Kaunas

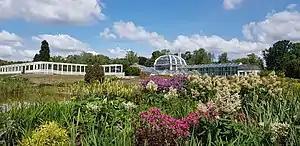
Vytautas Magnus University Botanical Garden

On 14 May 1972, 19-year-old Romas Kalanta, having proclaimed "Freedom for Lithuania!", immolated himself in the garden of the Musical Theatre, after making a speech denouncing the Soviet suppression of national and religious rights. The event broke into a politically charged riot, which was forcibly dispersed by the KGB and Militsiya. It led to new forms of resistance: passive resistance all around Lithuania. The continuous oppression of the Catholic Church and its resistance caused the appearance of the "Chronicle of the Catholic Church in Lithuania". In strict conspiracy, Catholic priest Sigitas Tamkevičius (now the Archbishop Metropolitan of Kaunas) implemented this idea and its first issue was published in the Alytus district on 19 March 1972. The Kronika started a new phase of resistance in the life of Lithuania's Catholic Church and of all Lithuania fighting against the occupation by making known to the world the violation of the human rights and freedoms in Lithuania for almost two decades.